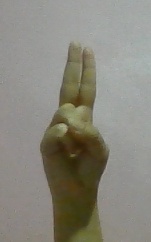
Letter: taa